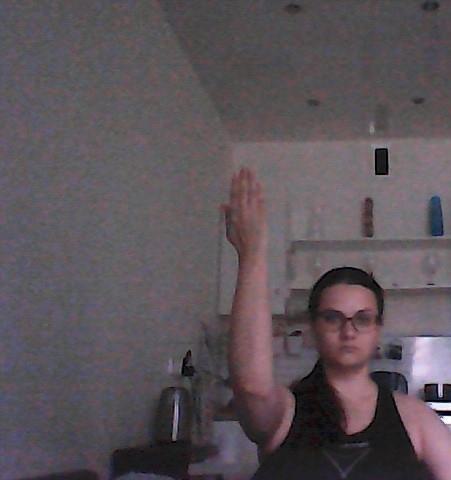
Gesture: stop_inverted